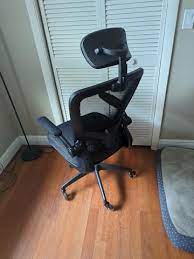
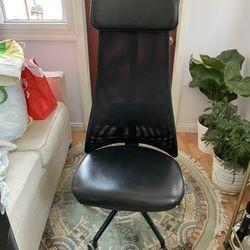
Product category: items_chair
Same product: no